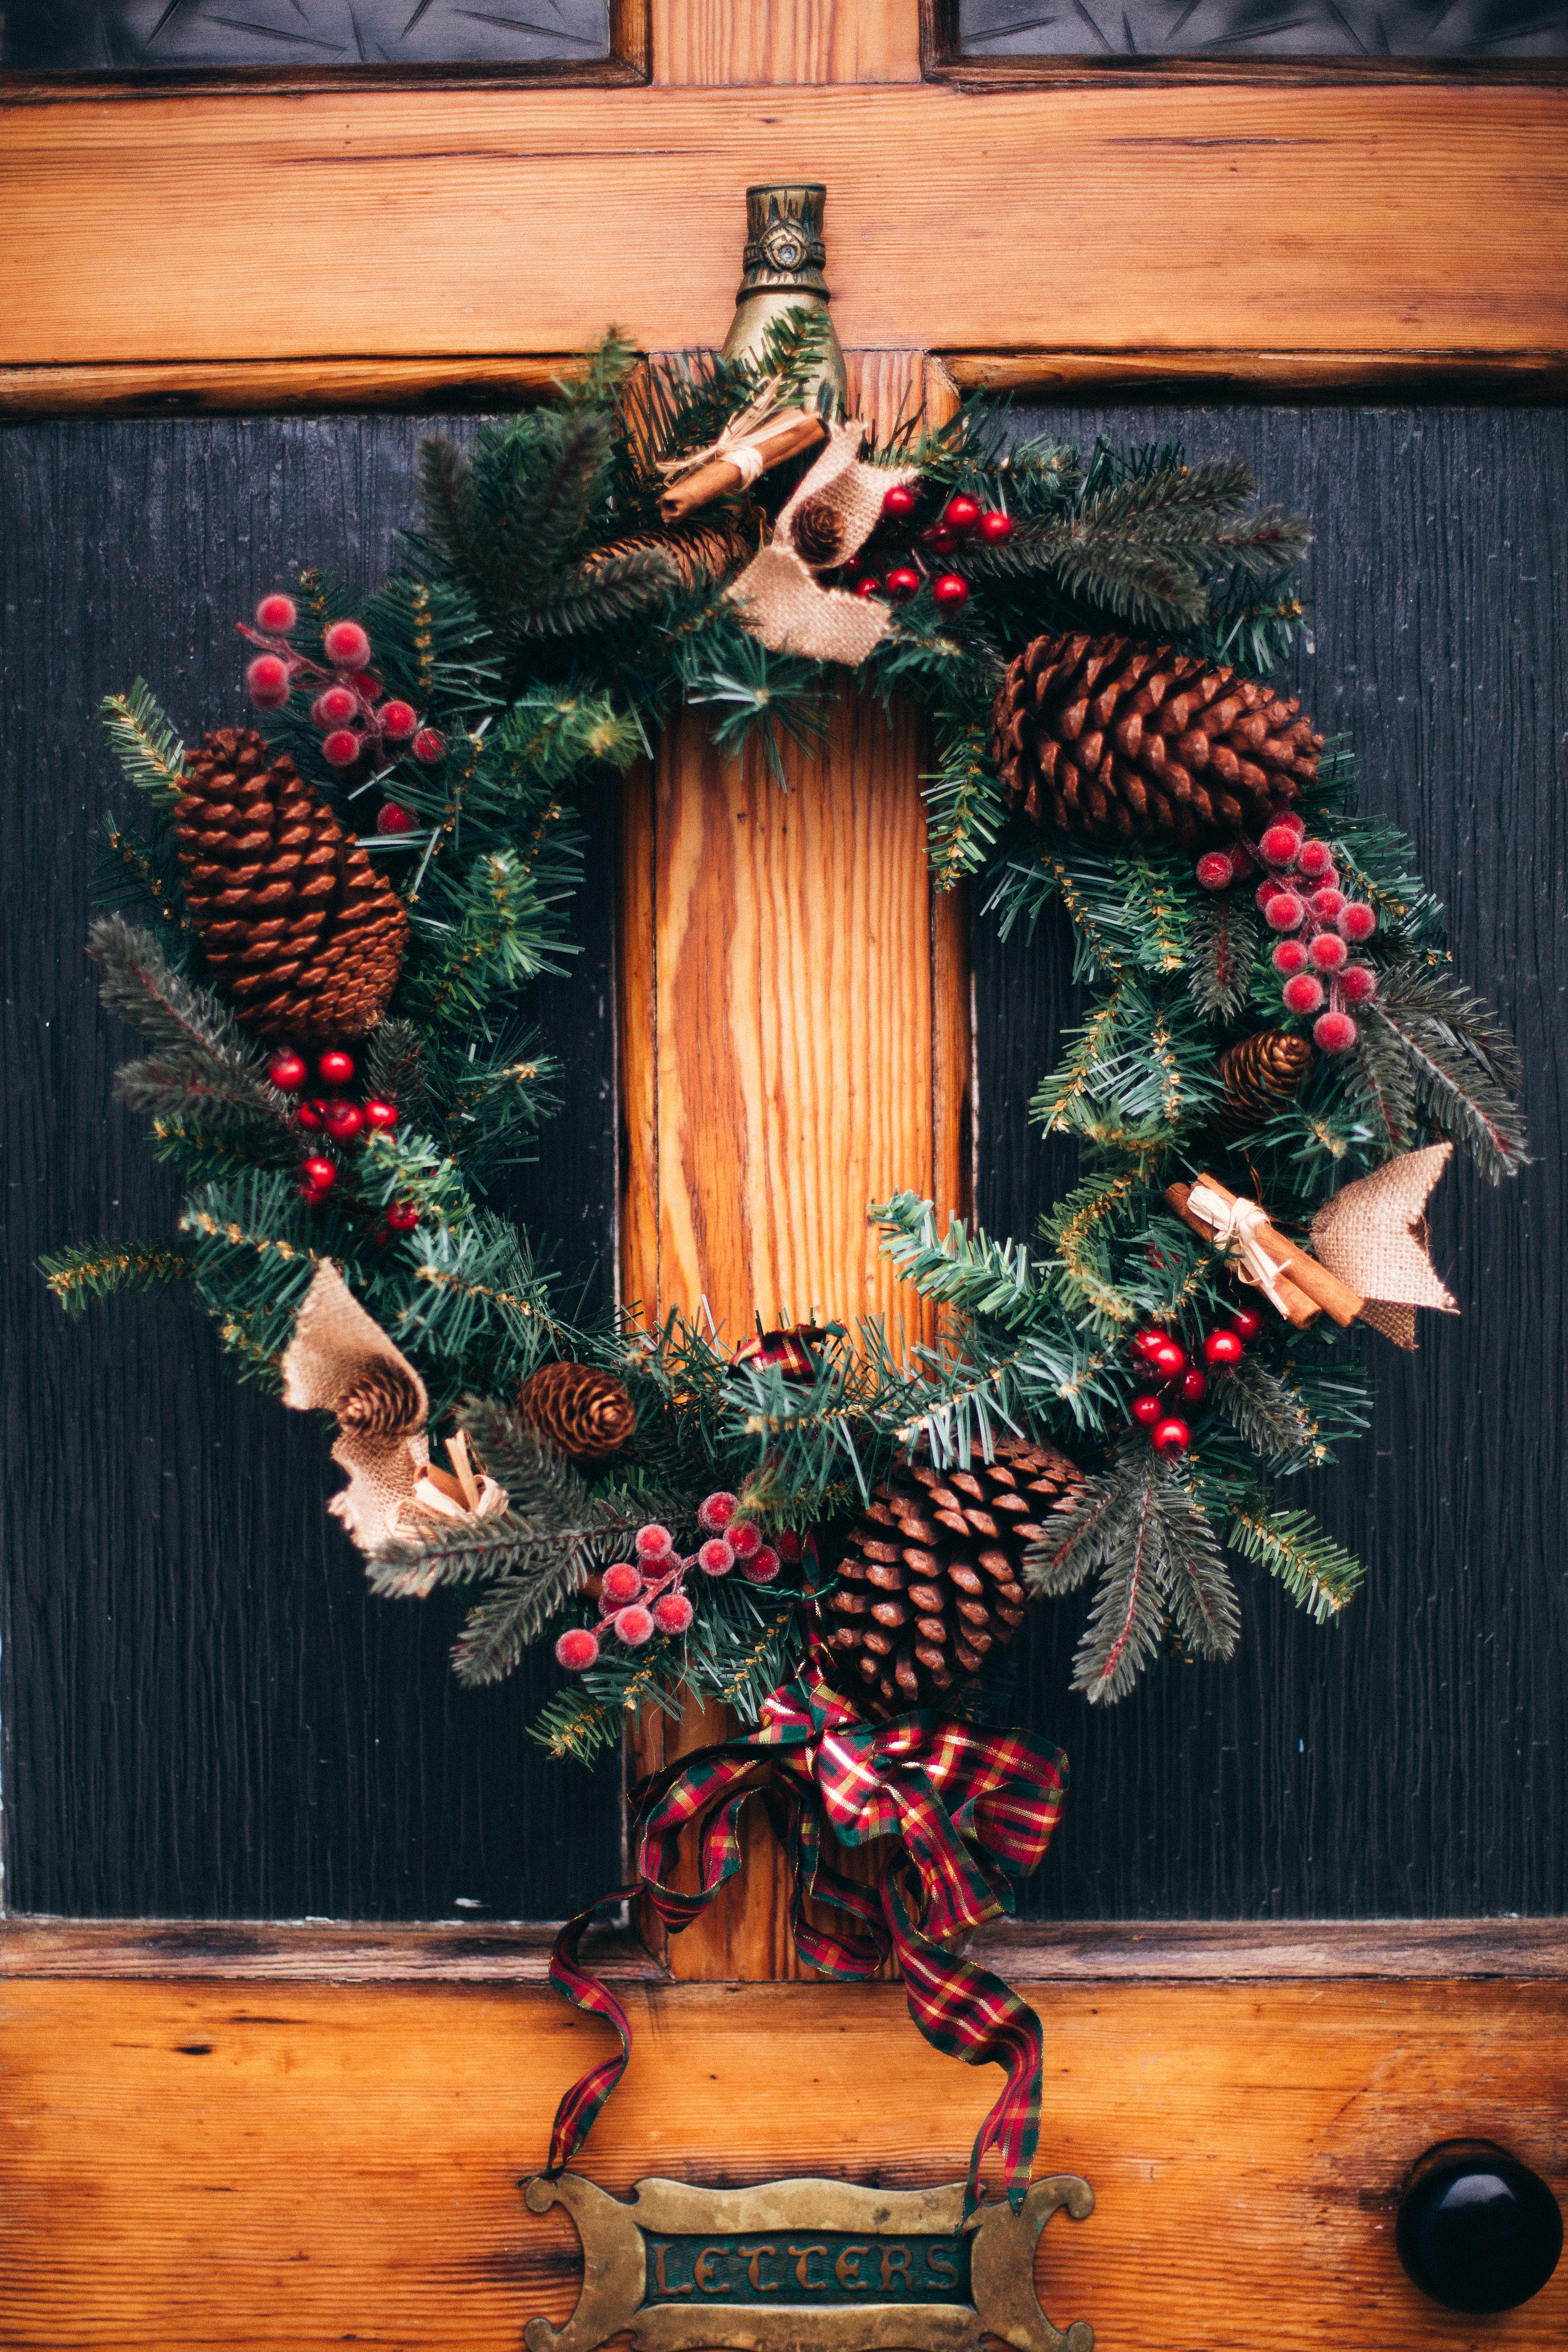
wreath, christmas decoration, christmas, tree, wood, tradition, religious item, plant, interior design, floral design, event, cross, flower, floristry, holiday